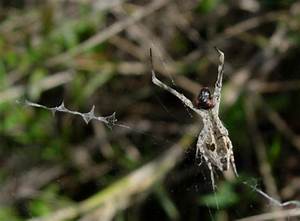
Label: spider